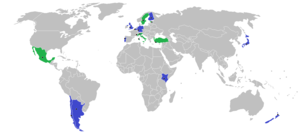
Le championnat du monde des rallyes 2020 est la 48ᵉ édition du championnat du monde des rallyes, une compétition automobile reconnue par la Fédération Internationale de l'Automobile comme la plus haute classe international de la discipline. Les équipes devaient participer à quatorze rallyes pour ce Championnat réparties sur quatre continents mais celui du Chili est annulé en raison des troubles politiques. Les équipages sont libres de concourir dans des voitures conformes aux règlements World Rally Car et Groupe R; cependant, seuls les constructeurs en compétition avec les World Rally Cars Homologation en vertu des règlements introduits dans World Rally Car-2017-2017 sont éligibles pour marquer des points dans le championnat des constructeurs.